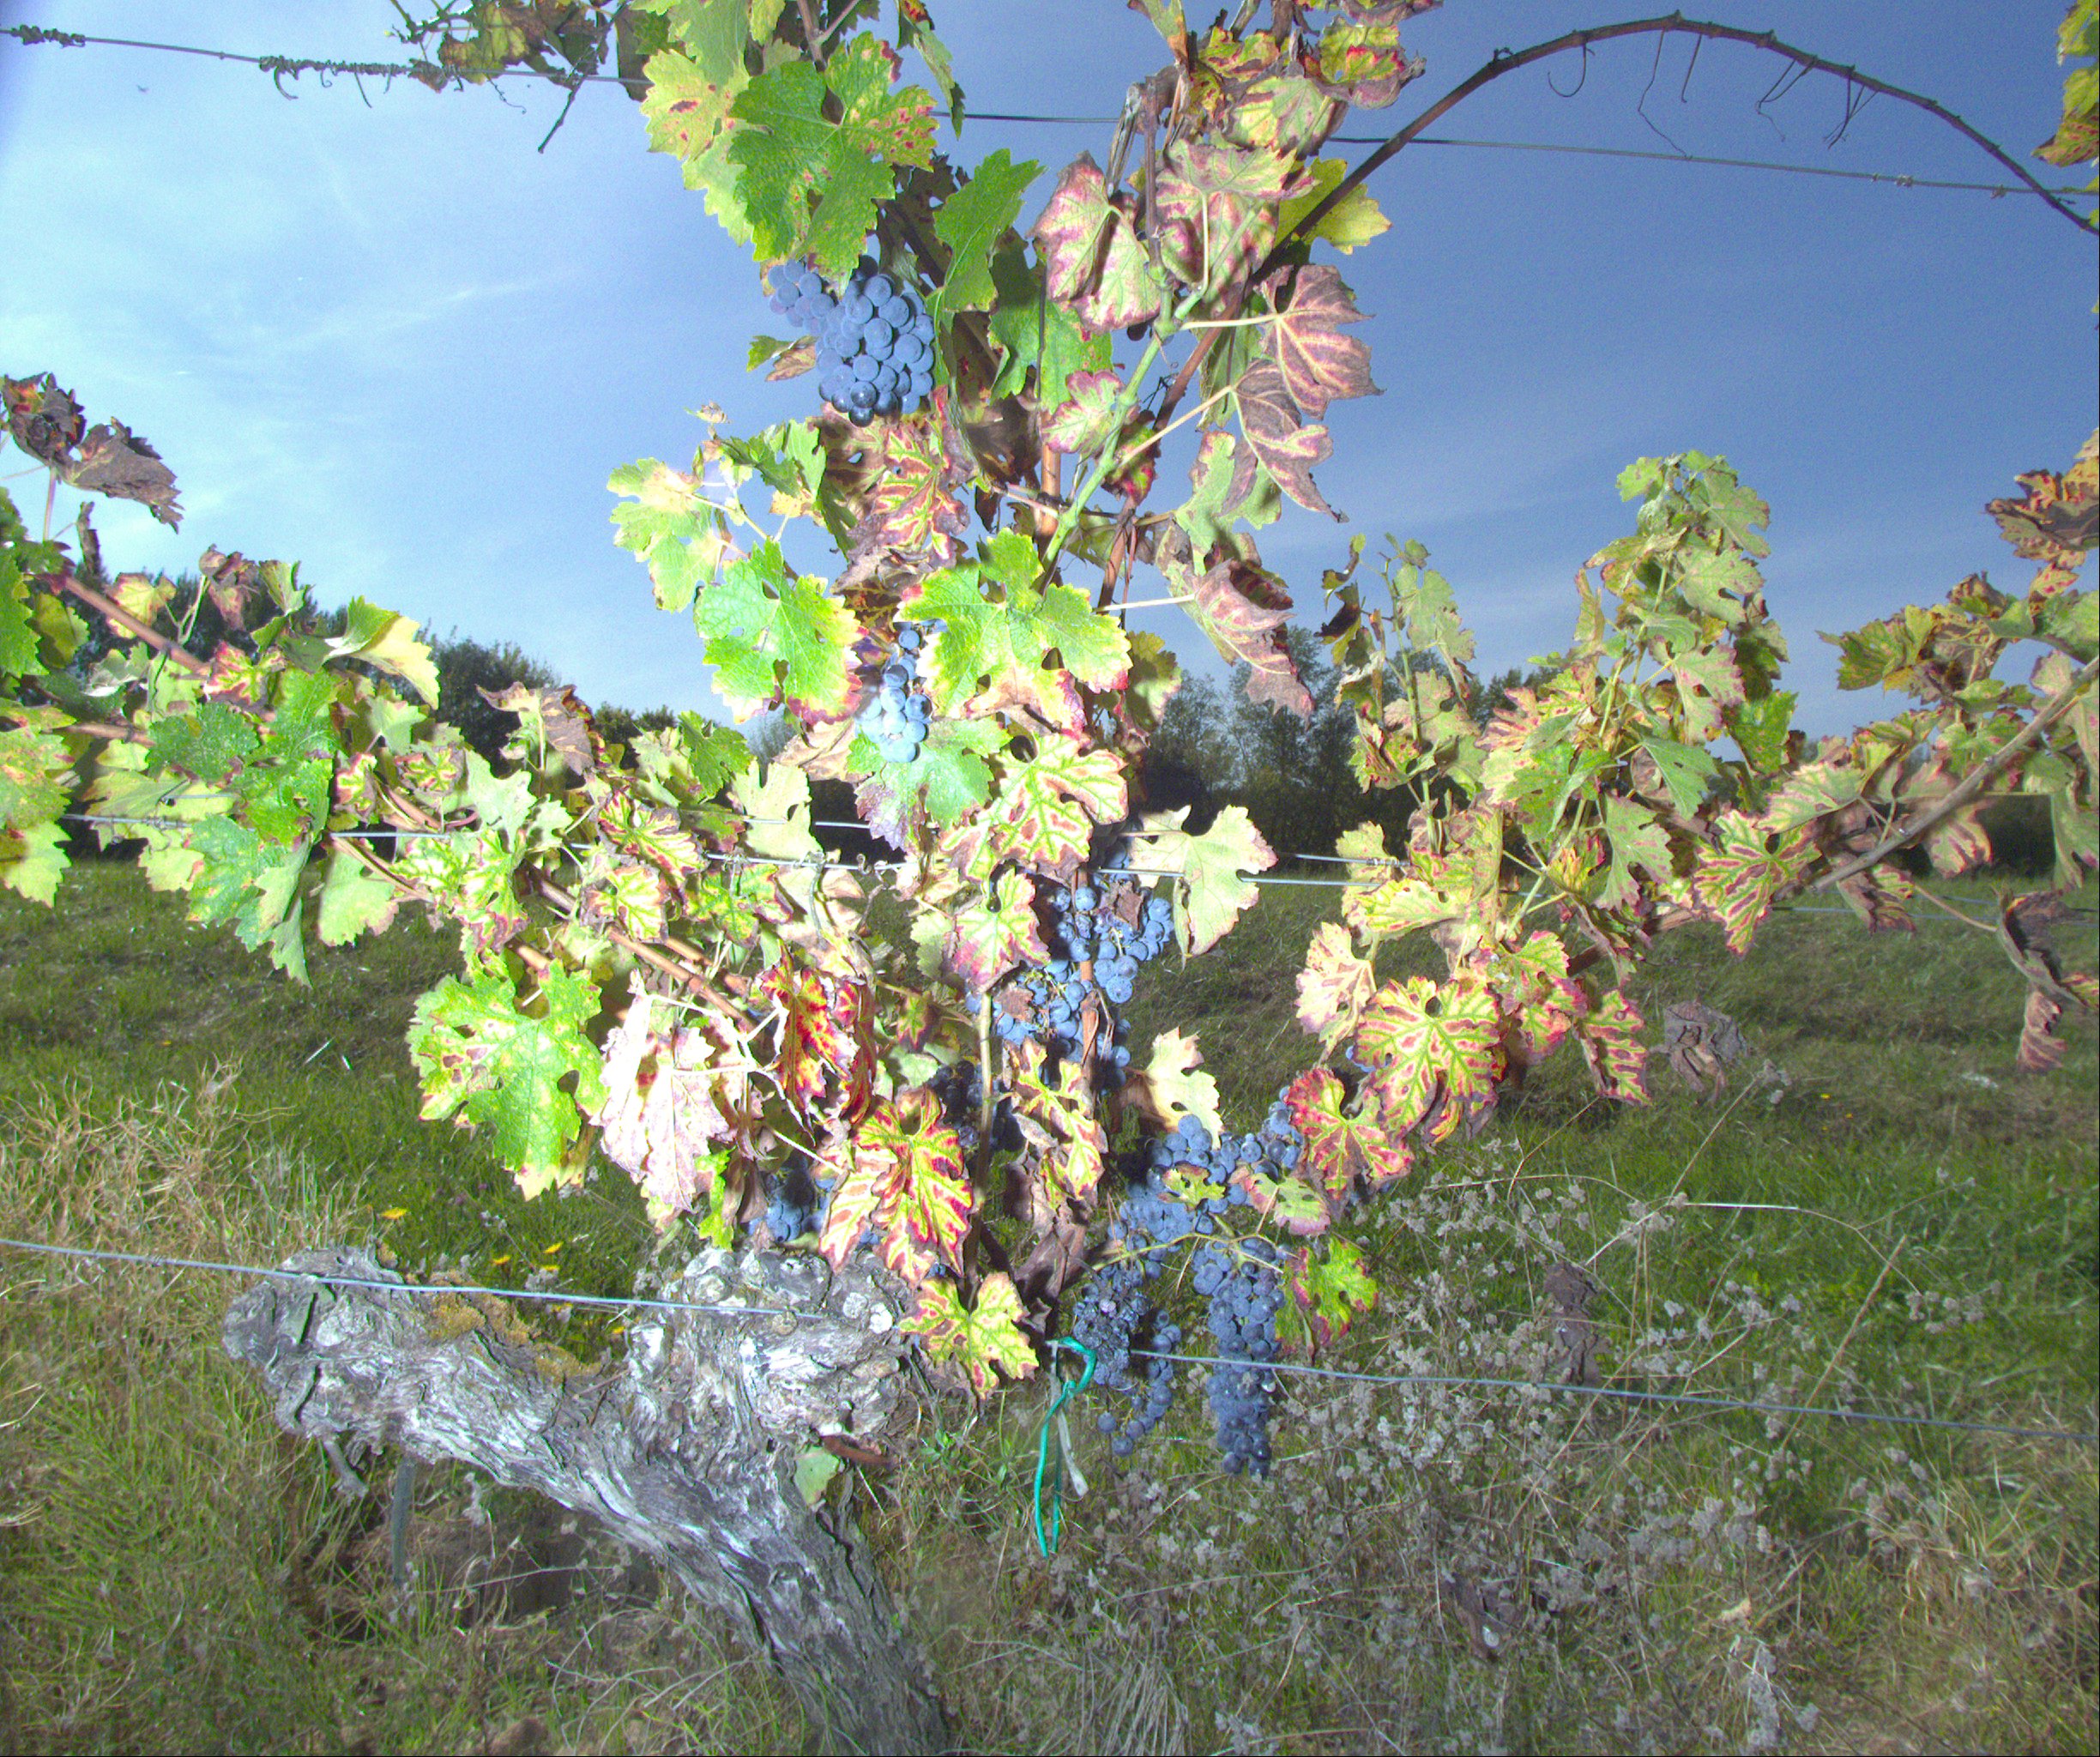
Grape variety: cabernet-sauvignon
Disease: esca